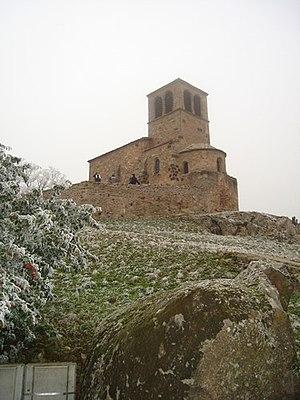
Saint-Laurent-d'Agny est une commune française, située dans le département du Rhône en région Auvergne-Rhône-Alpes.